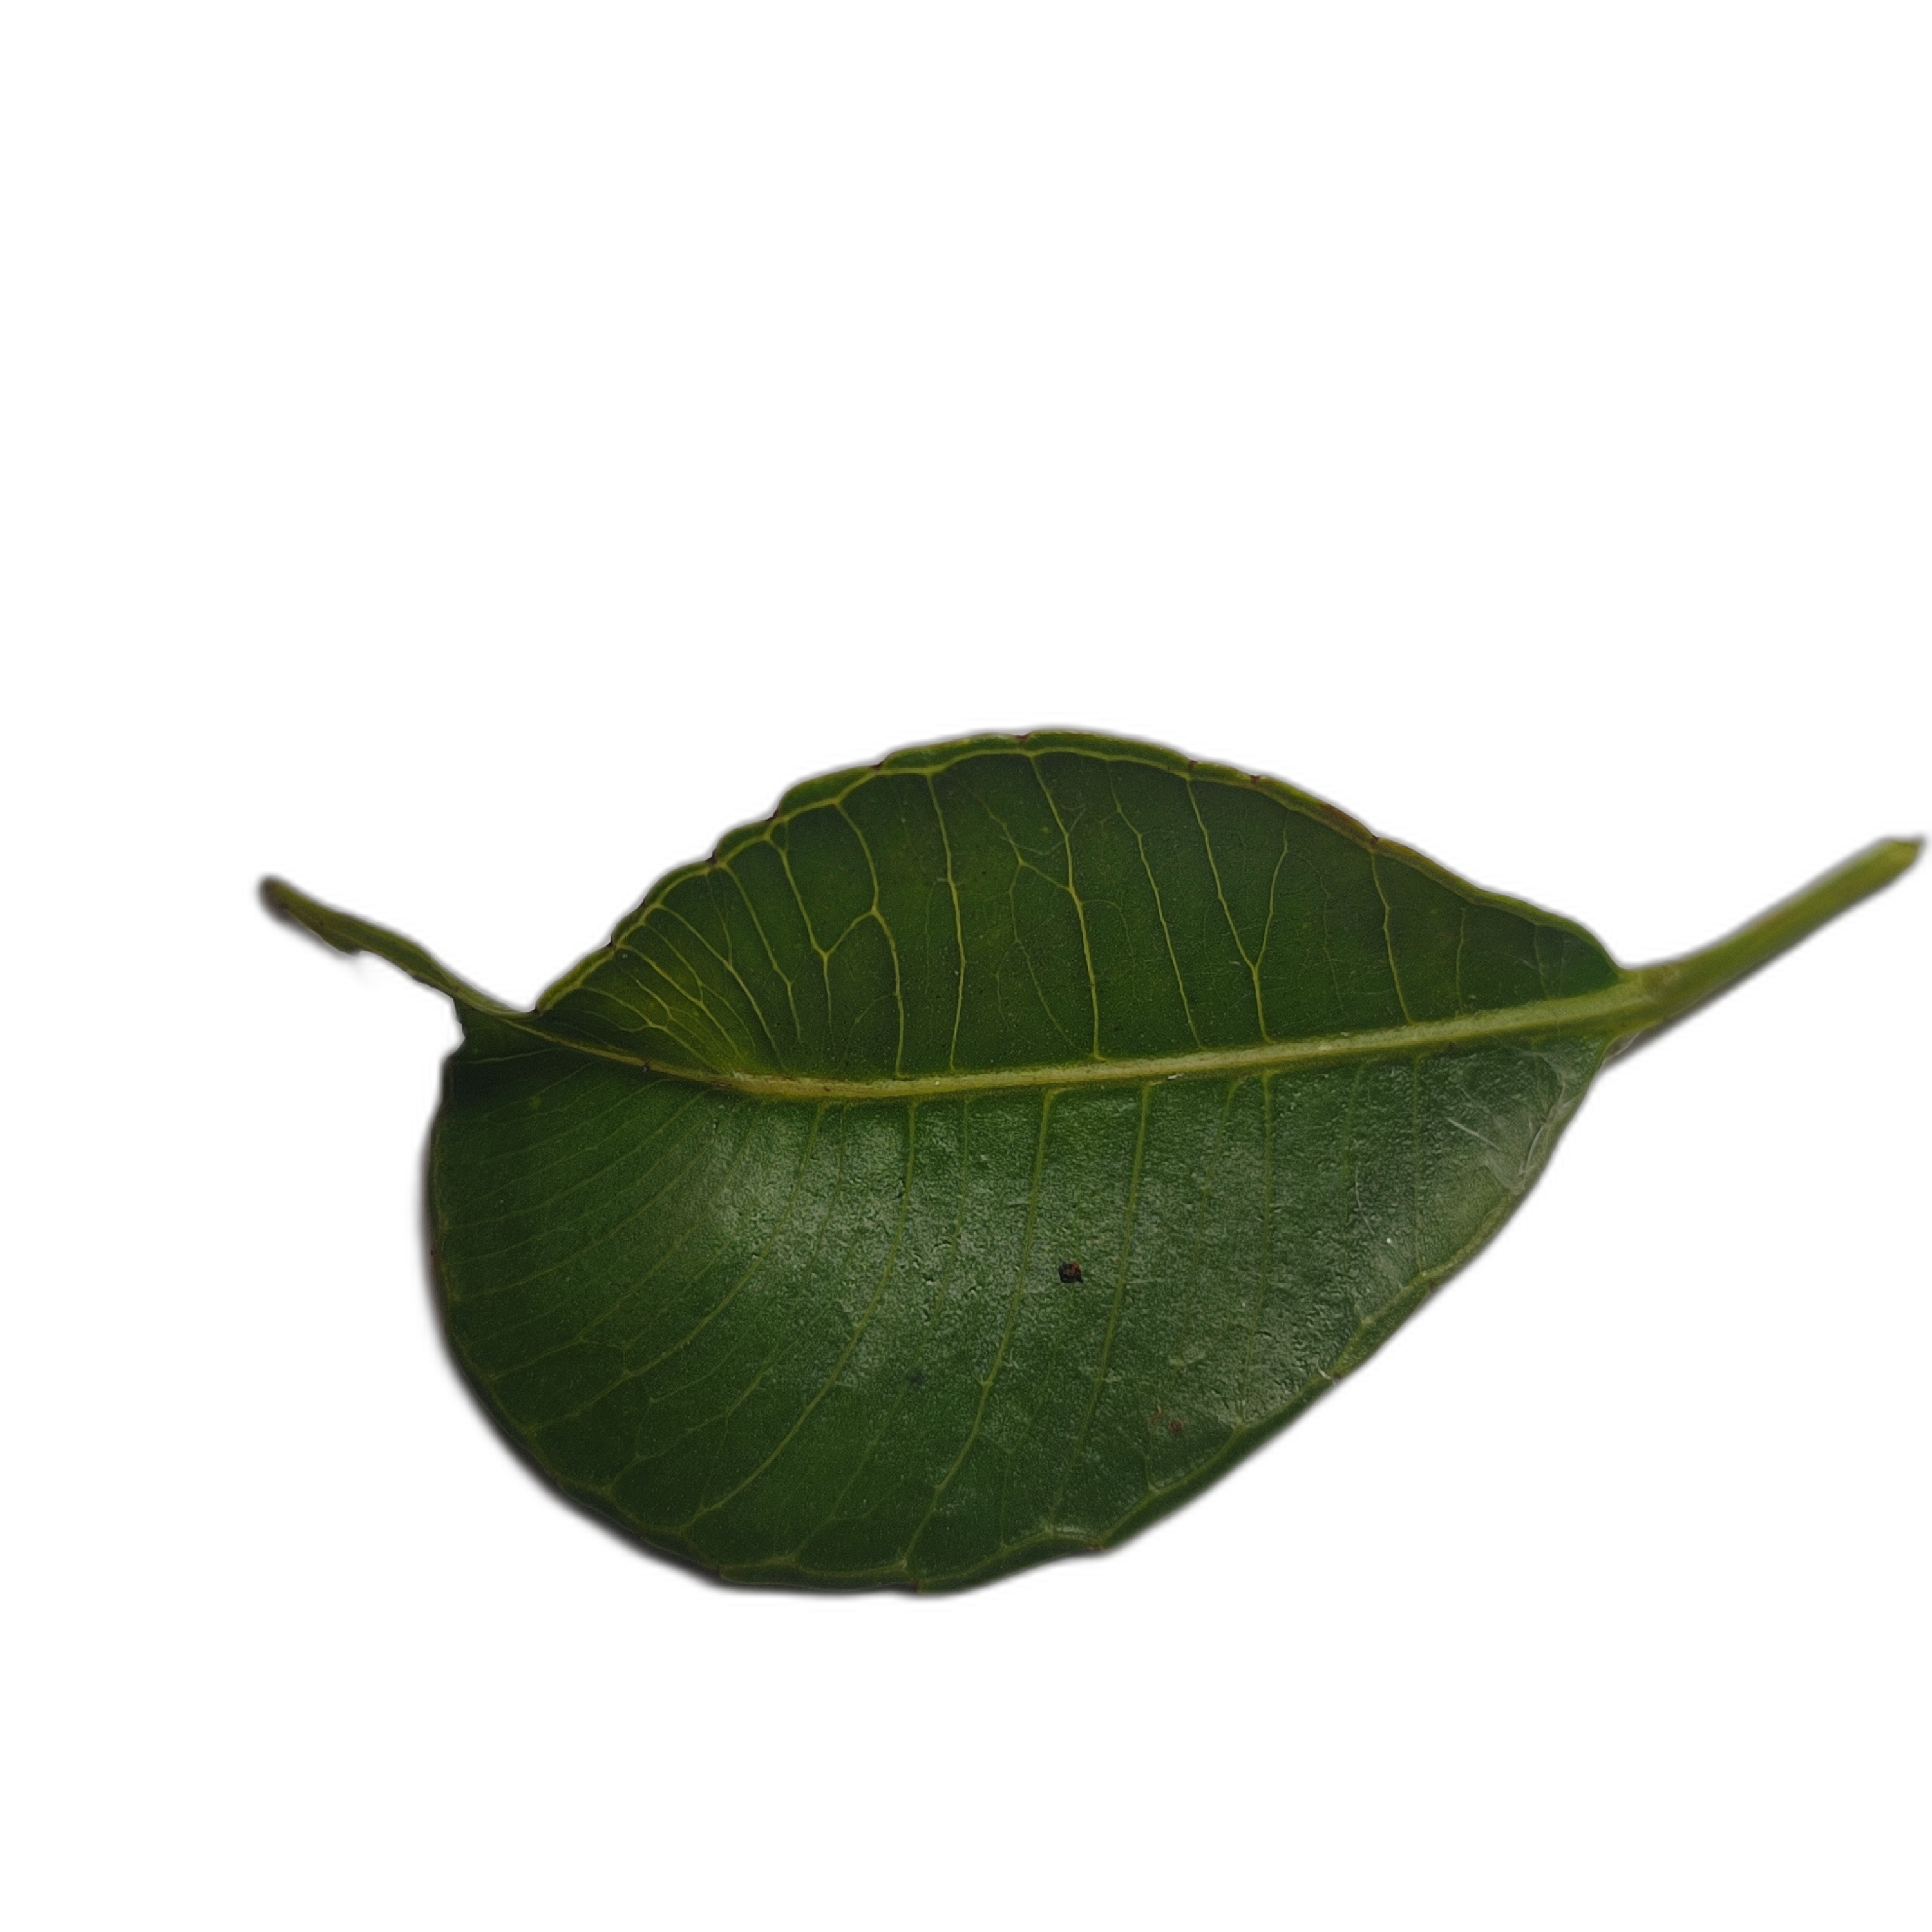
Label: healthy